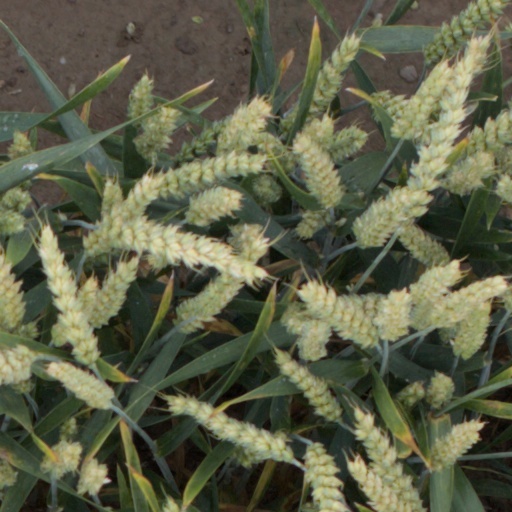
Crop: wheat